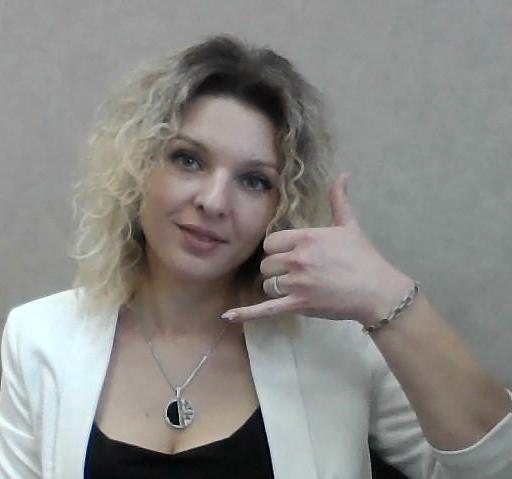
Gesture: call